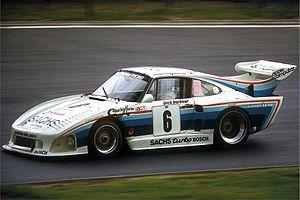
John Fitzpatrick, né le 9 juin 1943 à Birmingham, est un ancien pilote automobile britannique. Il a remporté un grand nombre de victoires au volant de voiture de tourisme, de grand tourisme et de prototypes d'endurance.
Le Championnat du monde des voitures de sport 1980 est la 28ᵉ saison du Championnat du monde des voitures de sport FIA, également connu sous le nom de Championnat du monde d'endurance. Il est ouvert aux voitures Groupe 6, Groupe 5 et IMSA GTX, bien qu'aucune de ces voitures n'ait été incluse dans le championnat constructeur WSC. Il s'est couru du 2 février 1980 au 28 septembre 1980, comprenant onze courses, incluant les courses IMSA.
Dick Barbour, né le 3 juillet 1940 en Californie où il passe sa jeunesse à La Jolla, est un pilote automobile américain de compétitions sur circuits pour voitures de sport, devenu directeur de sa propre écurie dès 1969 à San Diego, avec des véhicules Porsche Grand Tourisme qui établirent sa renommée dans les courses d'endurance.
John Lee Paul, né Hans-Johan Paul le 3 décembre 1939 aux Pays-Bas, est un pilote automobile américain sur circuits à bord de voitures de sport type Grand Tourisme et Sport-prototypes essentiellement.
La Porsche 935 est une voiture de course du constructeur allemand Porsche conçue pour participer au championnat du monde Silhouettes 1976 ouvert aux véhicules du Groupe 5.
Dick Barbour Racing était une écurie d'endurance basée à proximité du circuit Road Atlanta à Braselton et fondée initialement à San Diego par Dick Barbour.